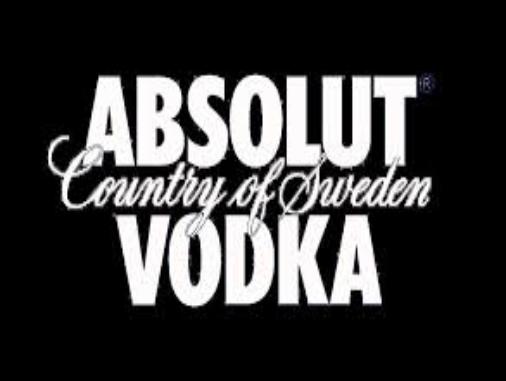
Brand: Absolut
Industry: Others